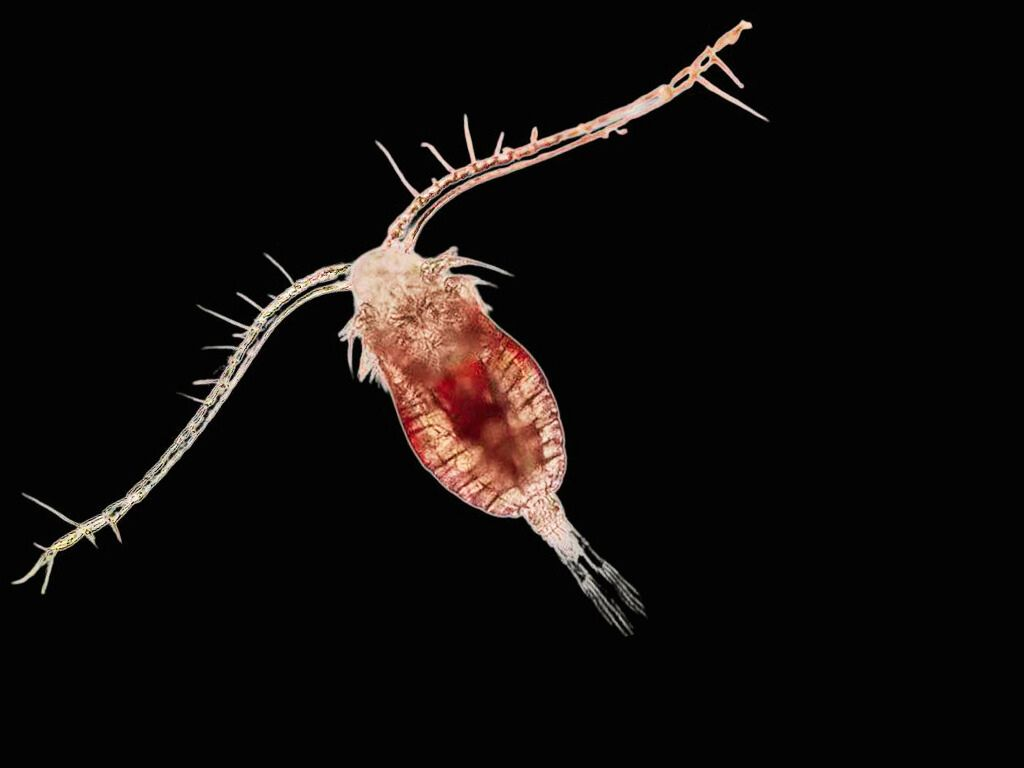
Microscope image of live copepods (Parvocalanus crassirostris) on black background, cultured in Thailand for aquaculture research and larval fish feed. Source: Lion Pods.
Specialty: lab-equipment
Image credit: Lion Pods Live Copepods